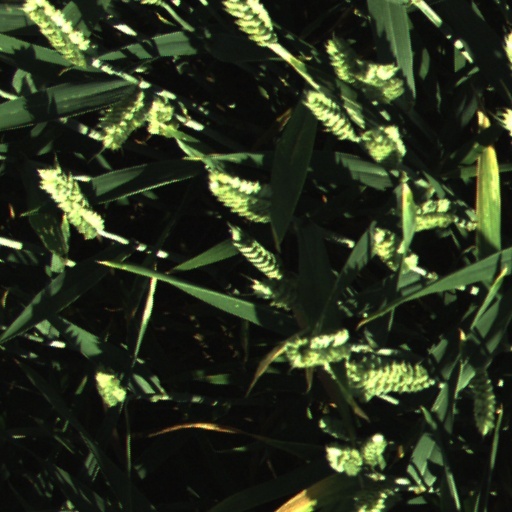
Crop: wheat